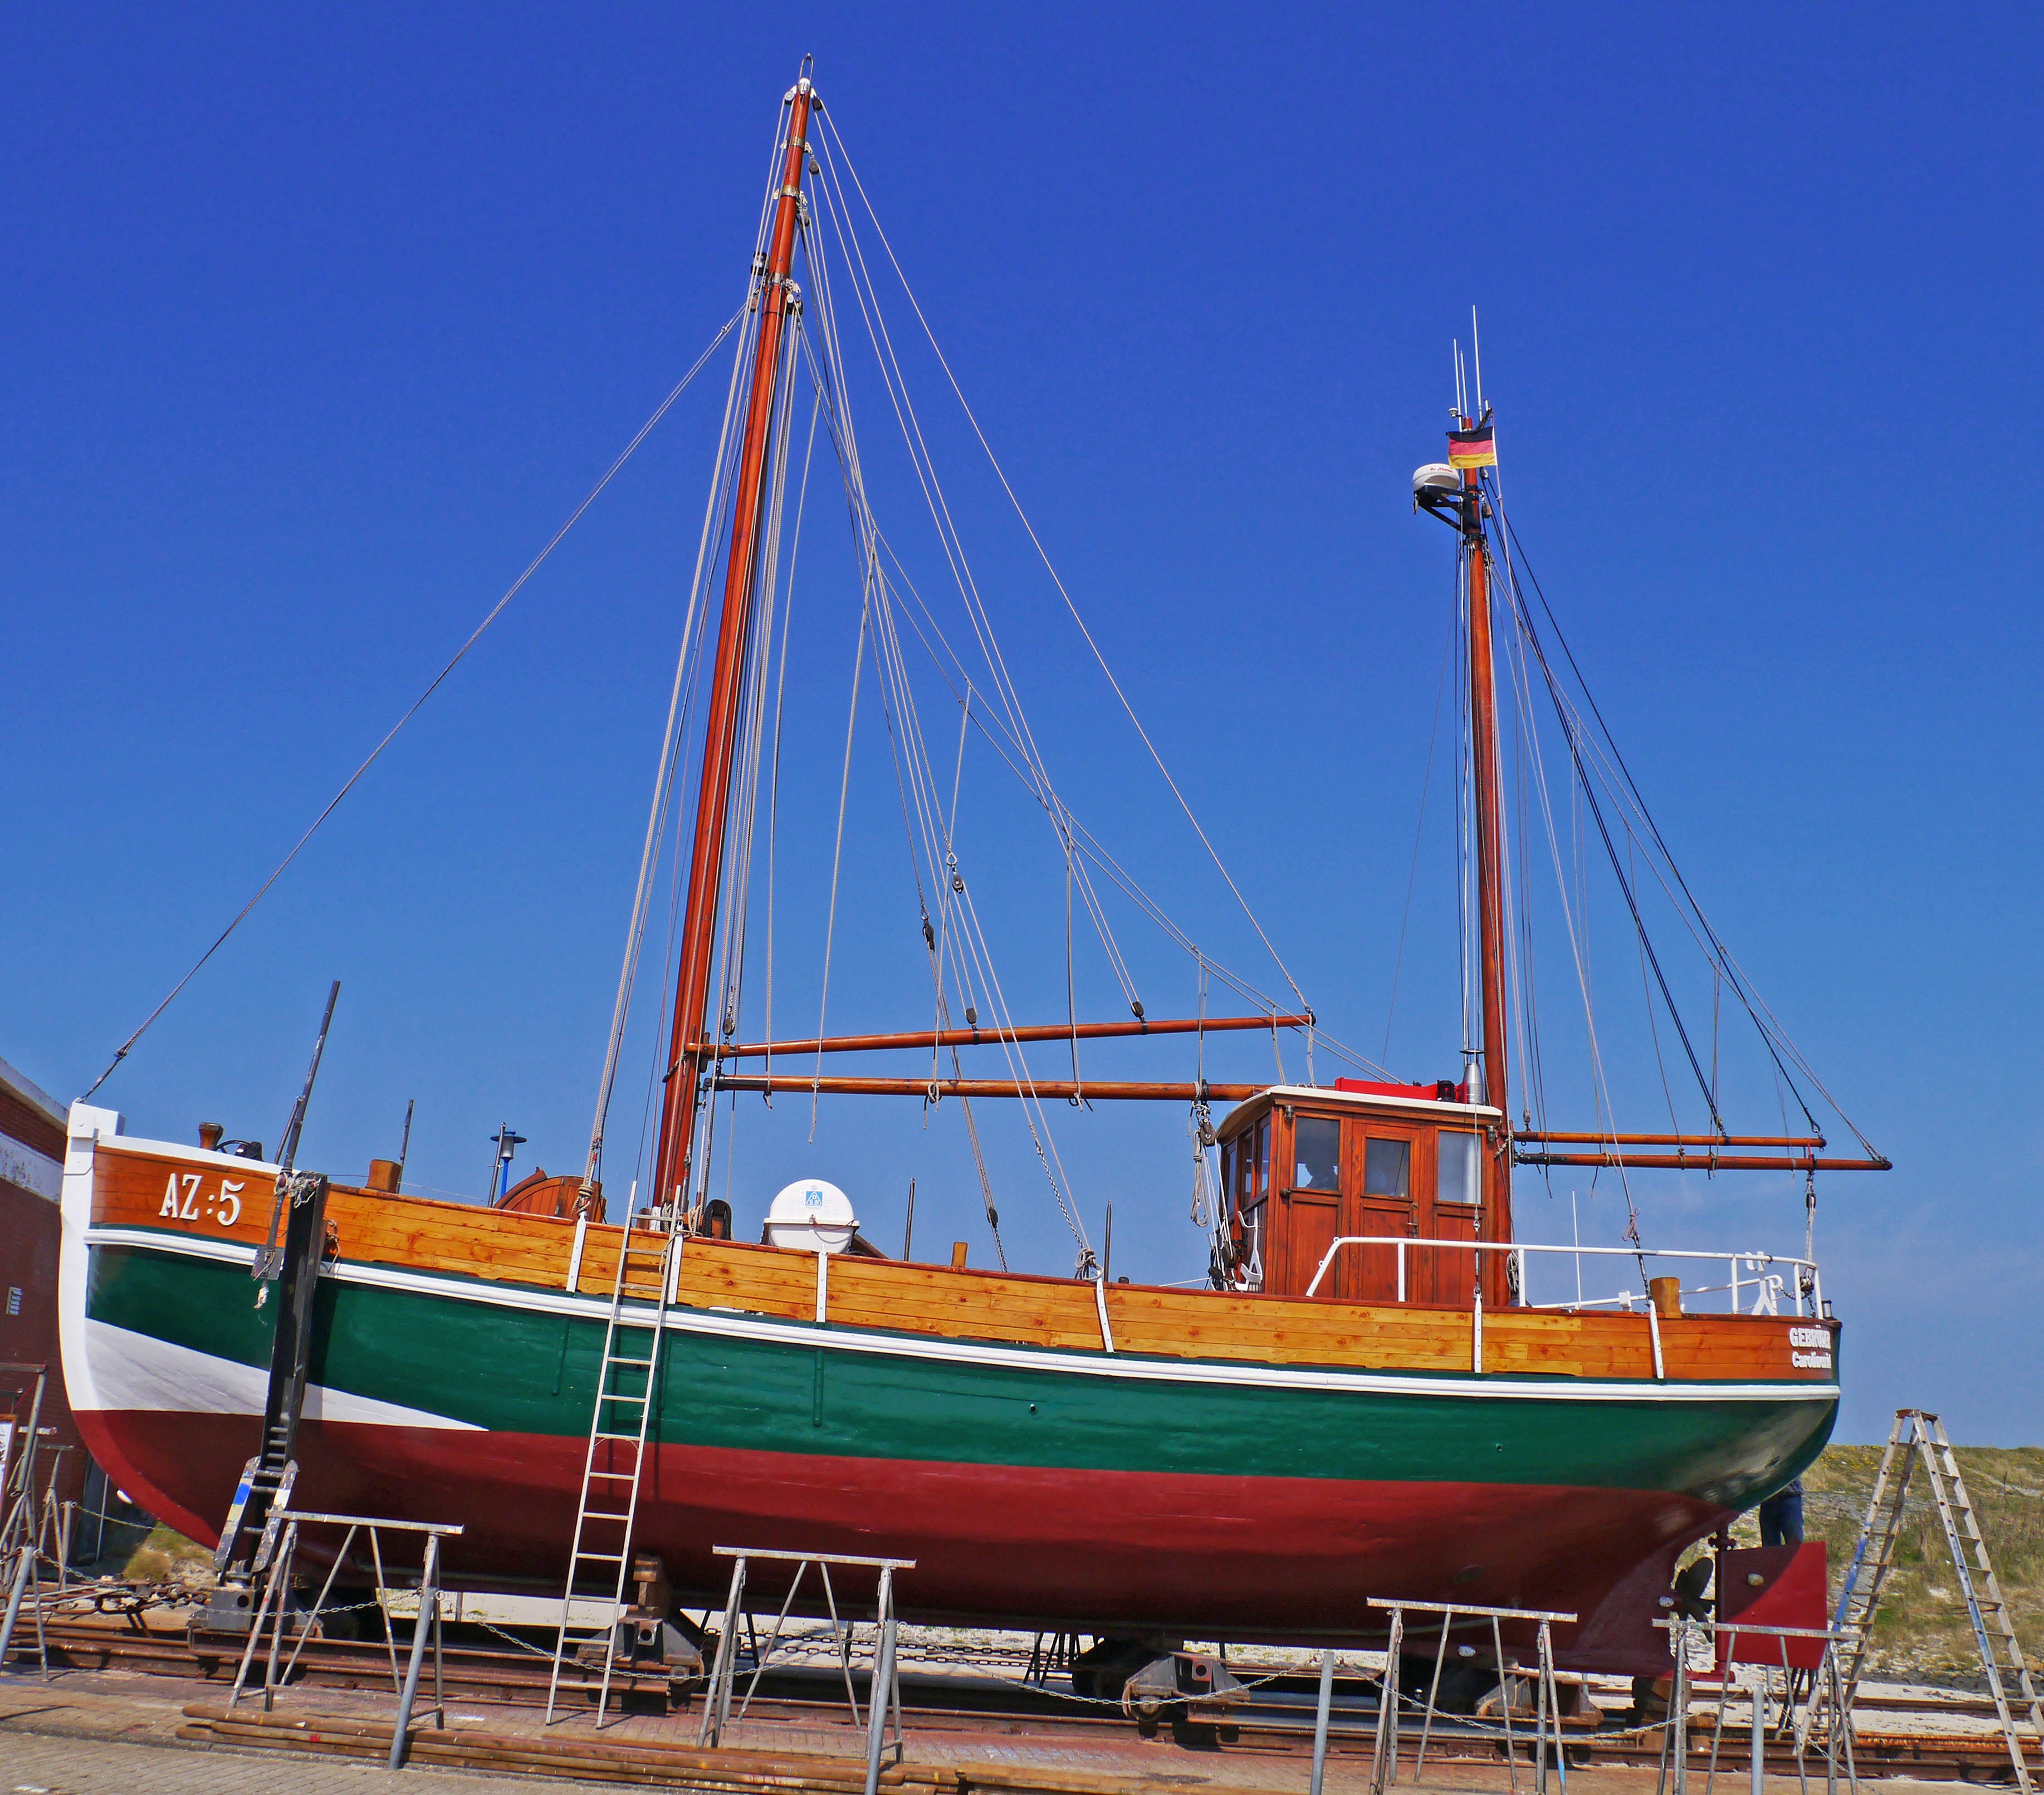
coast, boat, ship, repair, vehicle, mast, paint, sailboat, shrimp, masts, watercraft, schooner, seemed, north sea, slipway, boom, ladders, lower saxony, neuharlingersiel, east frisia, fishing port, sielhafen, wadden sea, cutter, fishing vessel, coastal region, dry dock, north sea coast, galleon, revision, caravel, fishing trawler, proa, lugger